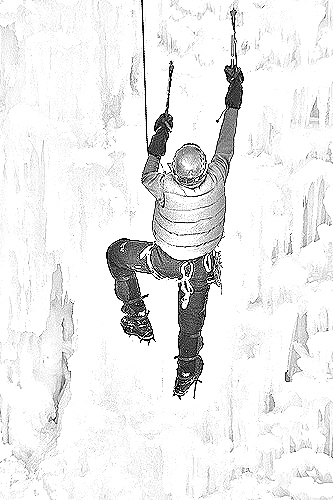
Portrait style: Sketch Portrait